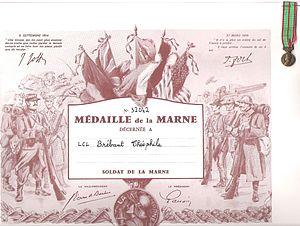
Diplome de la Médaille de la Marne décerné au Lieutenant-colonelBrébant.
La seconde bataille de la Marne, parfois appelée bataille de Reims, est une série d'offensives allemandes et de contre-offensives alliées, qui se sont déroulées dans le Nord-Est de la France du 27 mai au 6 août 1918, avec des événements décisifs du 15 au 20 juillet 1918.
Théophile Marie Brébant est un officier français qui participa à la Première Guerre mondiale, à la Guerre du Rif et à la Seconde Guerre mondiale. Il termina sa carrière avec le grade de colonel.
Le 48ᵉ régiment d'infanterie est un régiment d'infanterie de l'Armée de terre française créé sous la Révolution à partir du régiment d'Artois, un régiment français d'Ancien Régime
La médaille de la Marne est une décoration associative française destinée à distinguer les soldats ayant pris part aux deux batailles de la Marne, en particulier, cette médaille était destinée à être décernée aux participants des combats de la semaine du 6 au 12 septembre 1914 qui vit se dérouler les combats sur le front de Senlis à Verdun.